New Zealand National Airways Corporation

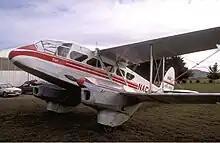
de Havilland DH.89B Dominie: NAC ZK-AKY "Tui"

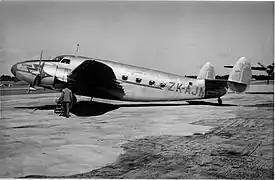
NAC inherited former World War II RNZAF transport, Lockheed Lodestar ZK-AJM, from Union Airways in 1947 and named it "Kotare". It sold to the US in 1952

After World War Two NAC continued to rely on prewar 'tailwheel' types of aircraft. Both the high-speed twin-engine 10 seat Lockheed Model 10 Electra and the 15 seat Lockheed Lodestar were used, along with the slower British built de Havilland Rapide/Dominie and single-engine Fox Moth. All three twin-engine types could operate from all airports while the Rapide and Fox Moth could land on remote beaches on the West Coast as well as some lighthouse station airstrips. The de Havilland Dominie operated until 1963.